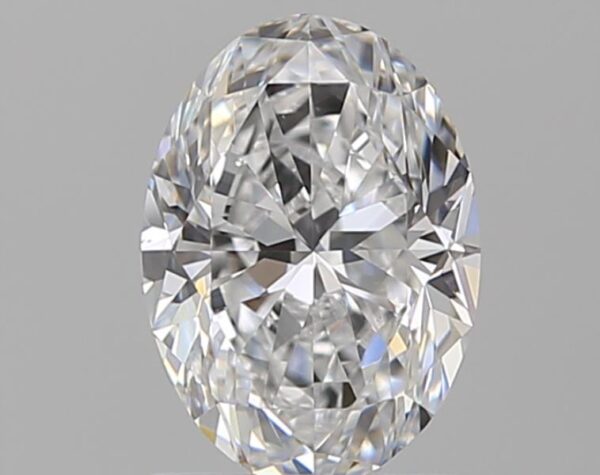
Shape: oval
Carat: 1
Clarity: VS1
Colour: D
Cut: VG
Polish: EX
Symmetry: VG
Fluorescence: N
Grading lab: GIA
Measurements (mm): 7.59 x 5.45 x 3.57